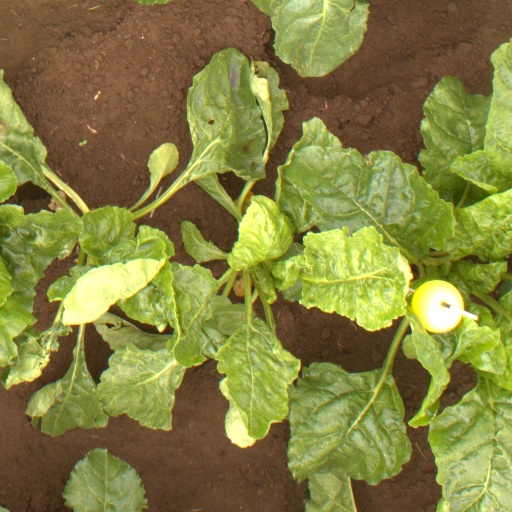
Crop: sugar beet